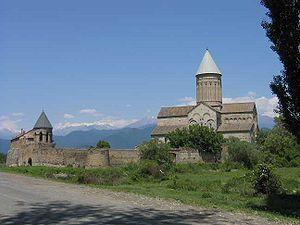
Telavi est la principale ville et le centre administratif de la province de Kakhétie. Sa population était de 19 629 habitants en 2014. La ville est située aux pieds de la chaîne de montagnes Tsiv-Gombori, à 490 mètres au-dessus du niveau de la mer.